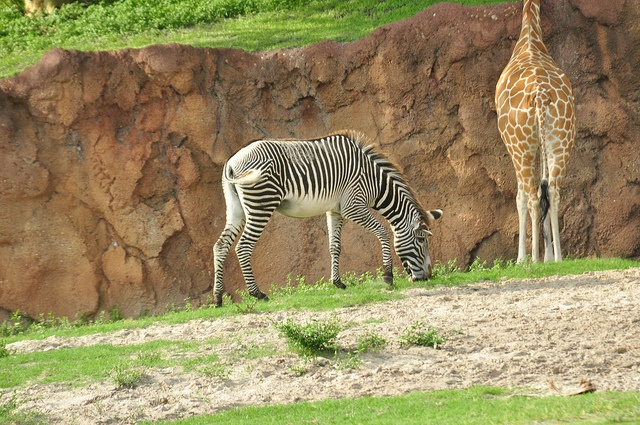
A zebra standing next to a giraffe near a stone wall.
A zebra chews grass near a tall giraffe.
A zebra and a giraffe standing up next to one another on the grass, net to a dirt wall.
Giraffe and zebra grazing near the rock face of an enclosure wall.
A giraffe and zebra grazing next to a cliff at a zoo.